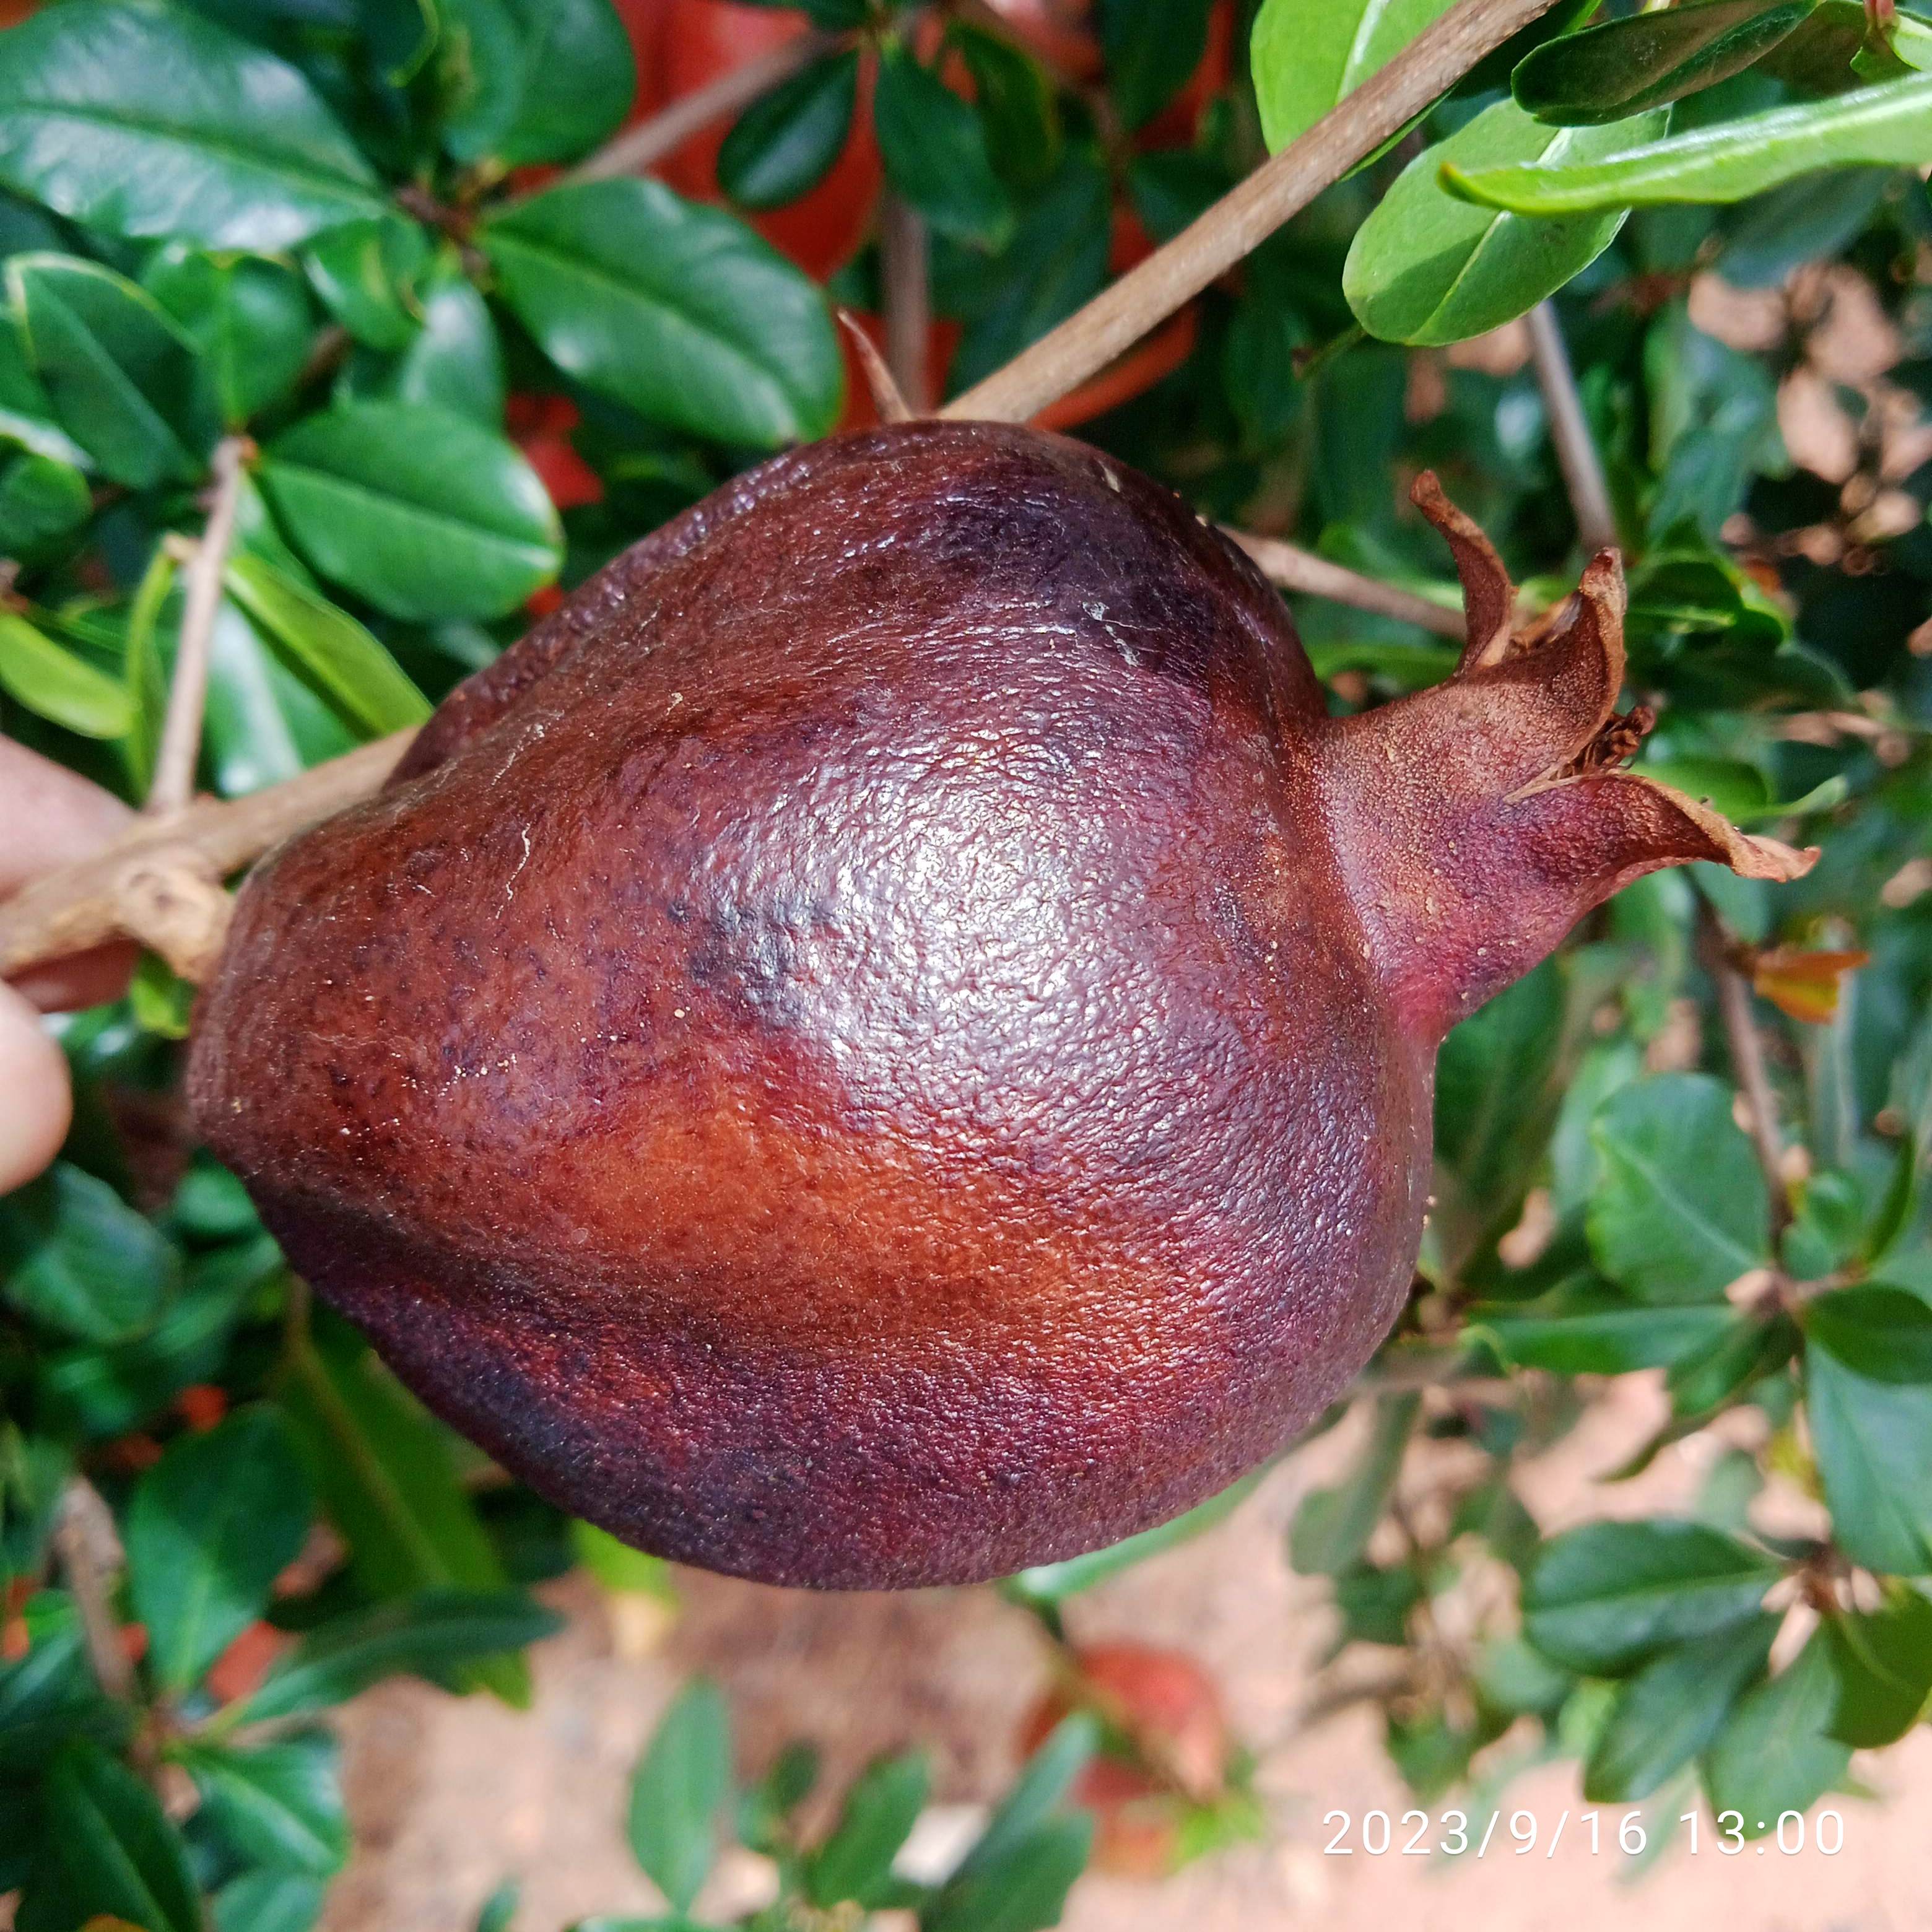
Label: Alternaria